Renzo Soldani

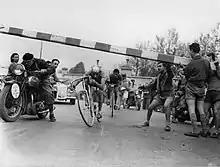
Coppi Soldano Lombardia 1950

Renzo Soldani (2 May 1925 – 2 January 2013) was an Italian racing cyclist. He won the 1950 edition of the Giro di Lombardia.